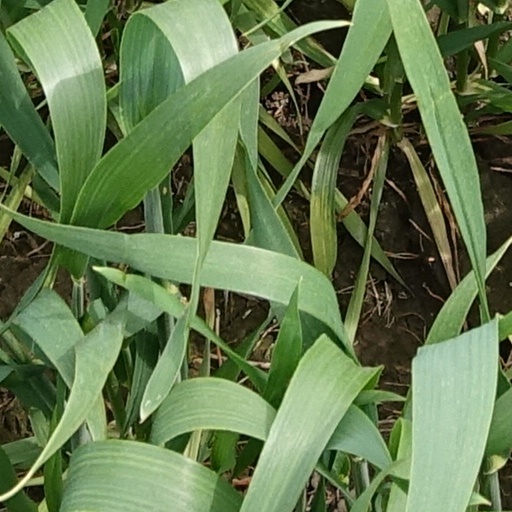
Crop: wheat